Soviet locomotive class IS

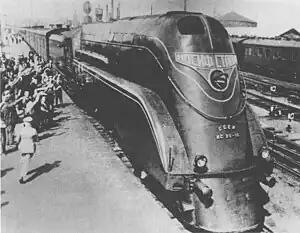
Steam locomotive IS20-16 with streamline casing at the locomotive factory in Voroshilovgrad in 1937. It was the Soviet steam locomotive-champion with maximum speed of .

The Soviet locomotive class IS was a Soviet passenger steam locomotive type named after Joseph Stalin. The contract design was prepared in 1929 at V.V. Kuybyshev Locomotive Factory in Kolomna, Russian SFSR. The IS series locomotives were manufactured between 1932 and 1942. The last one was built in 1942 during the Great Patriotic War against Nazi Germany.